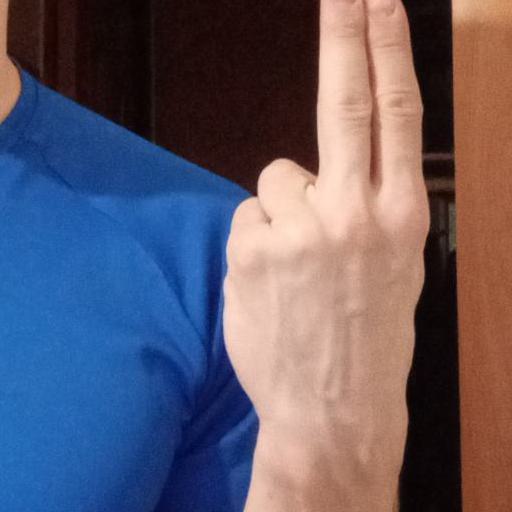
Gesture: two_up_inverted